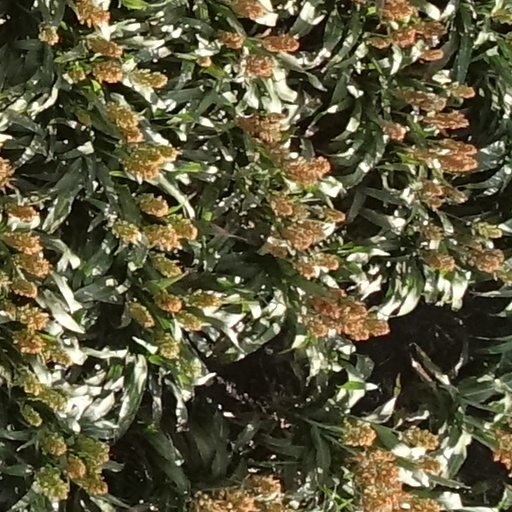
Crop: sorghum